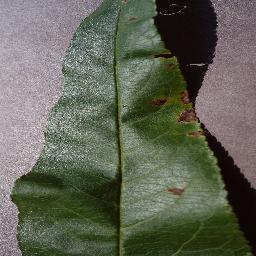
Label: Peach___Bacterial_spot